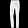
Label: Trouser